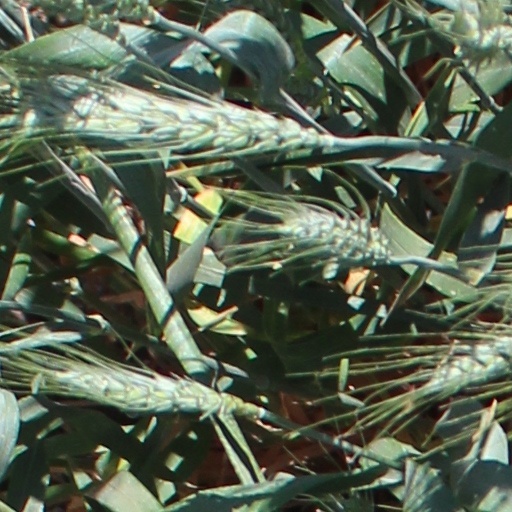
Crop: wheat